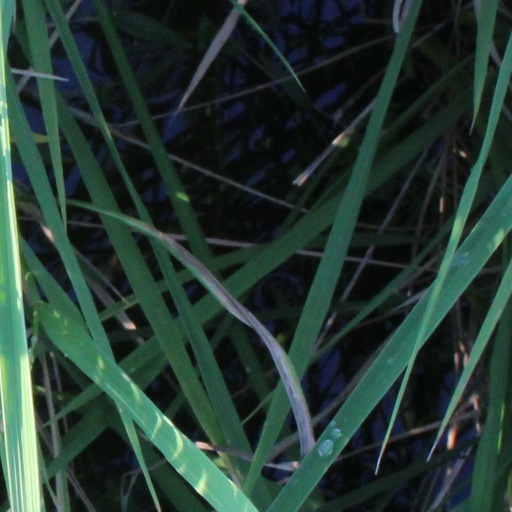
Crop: rice